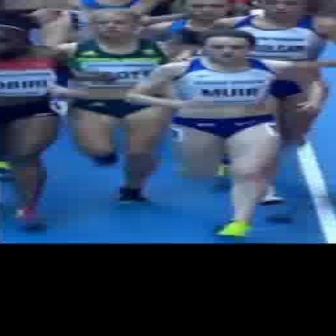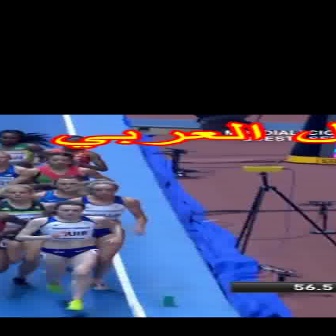
  Please identify the target specified by the bounding box [118,30,324,235] in the first image and locate it in the second image. Return the coordinates in [x_min,y_min,x_max,y_max] format.
Answer: [13,202,121,310]